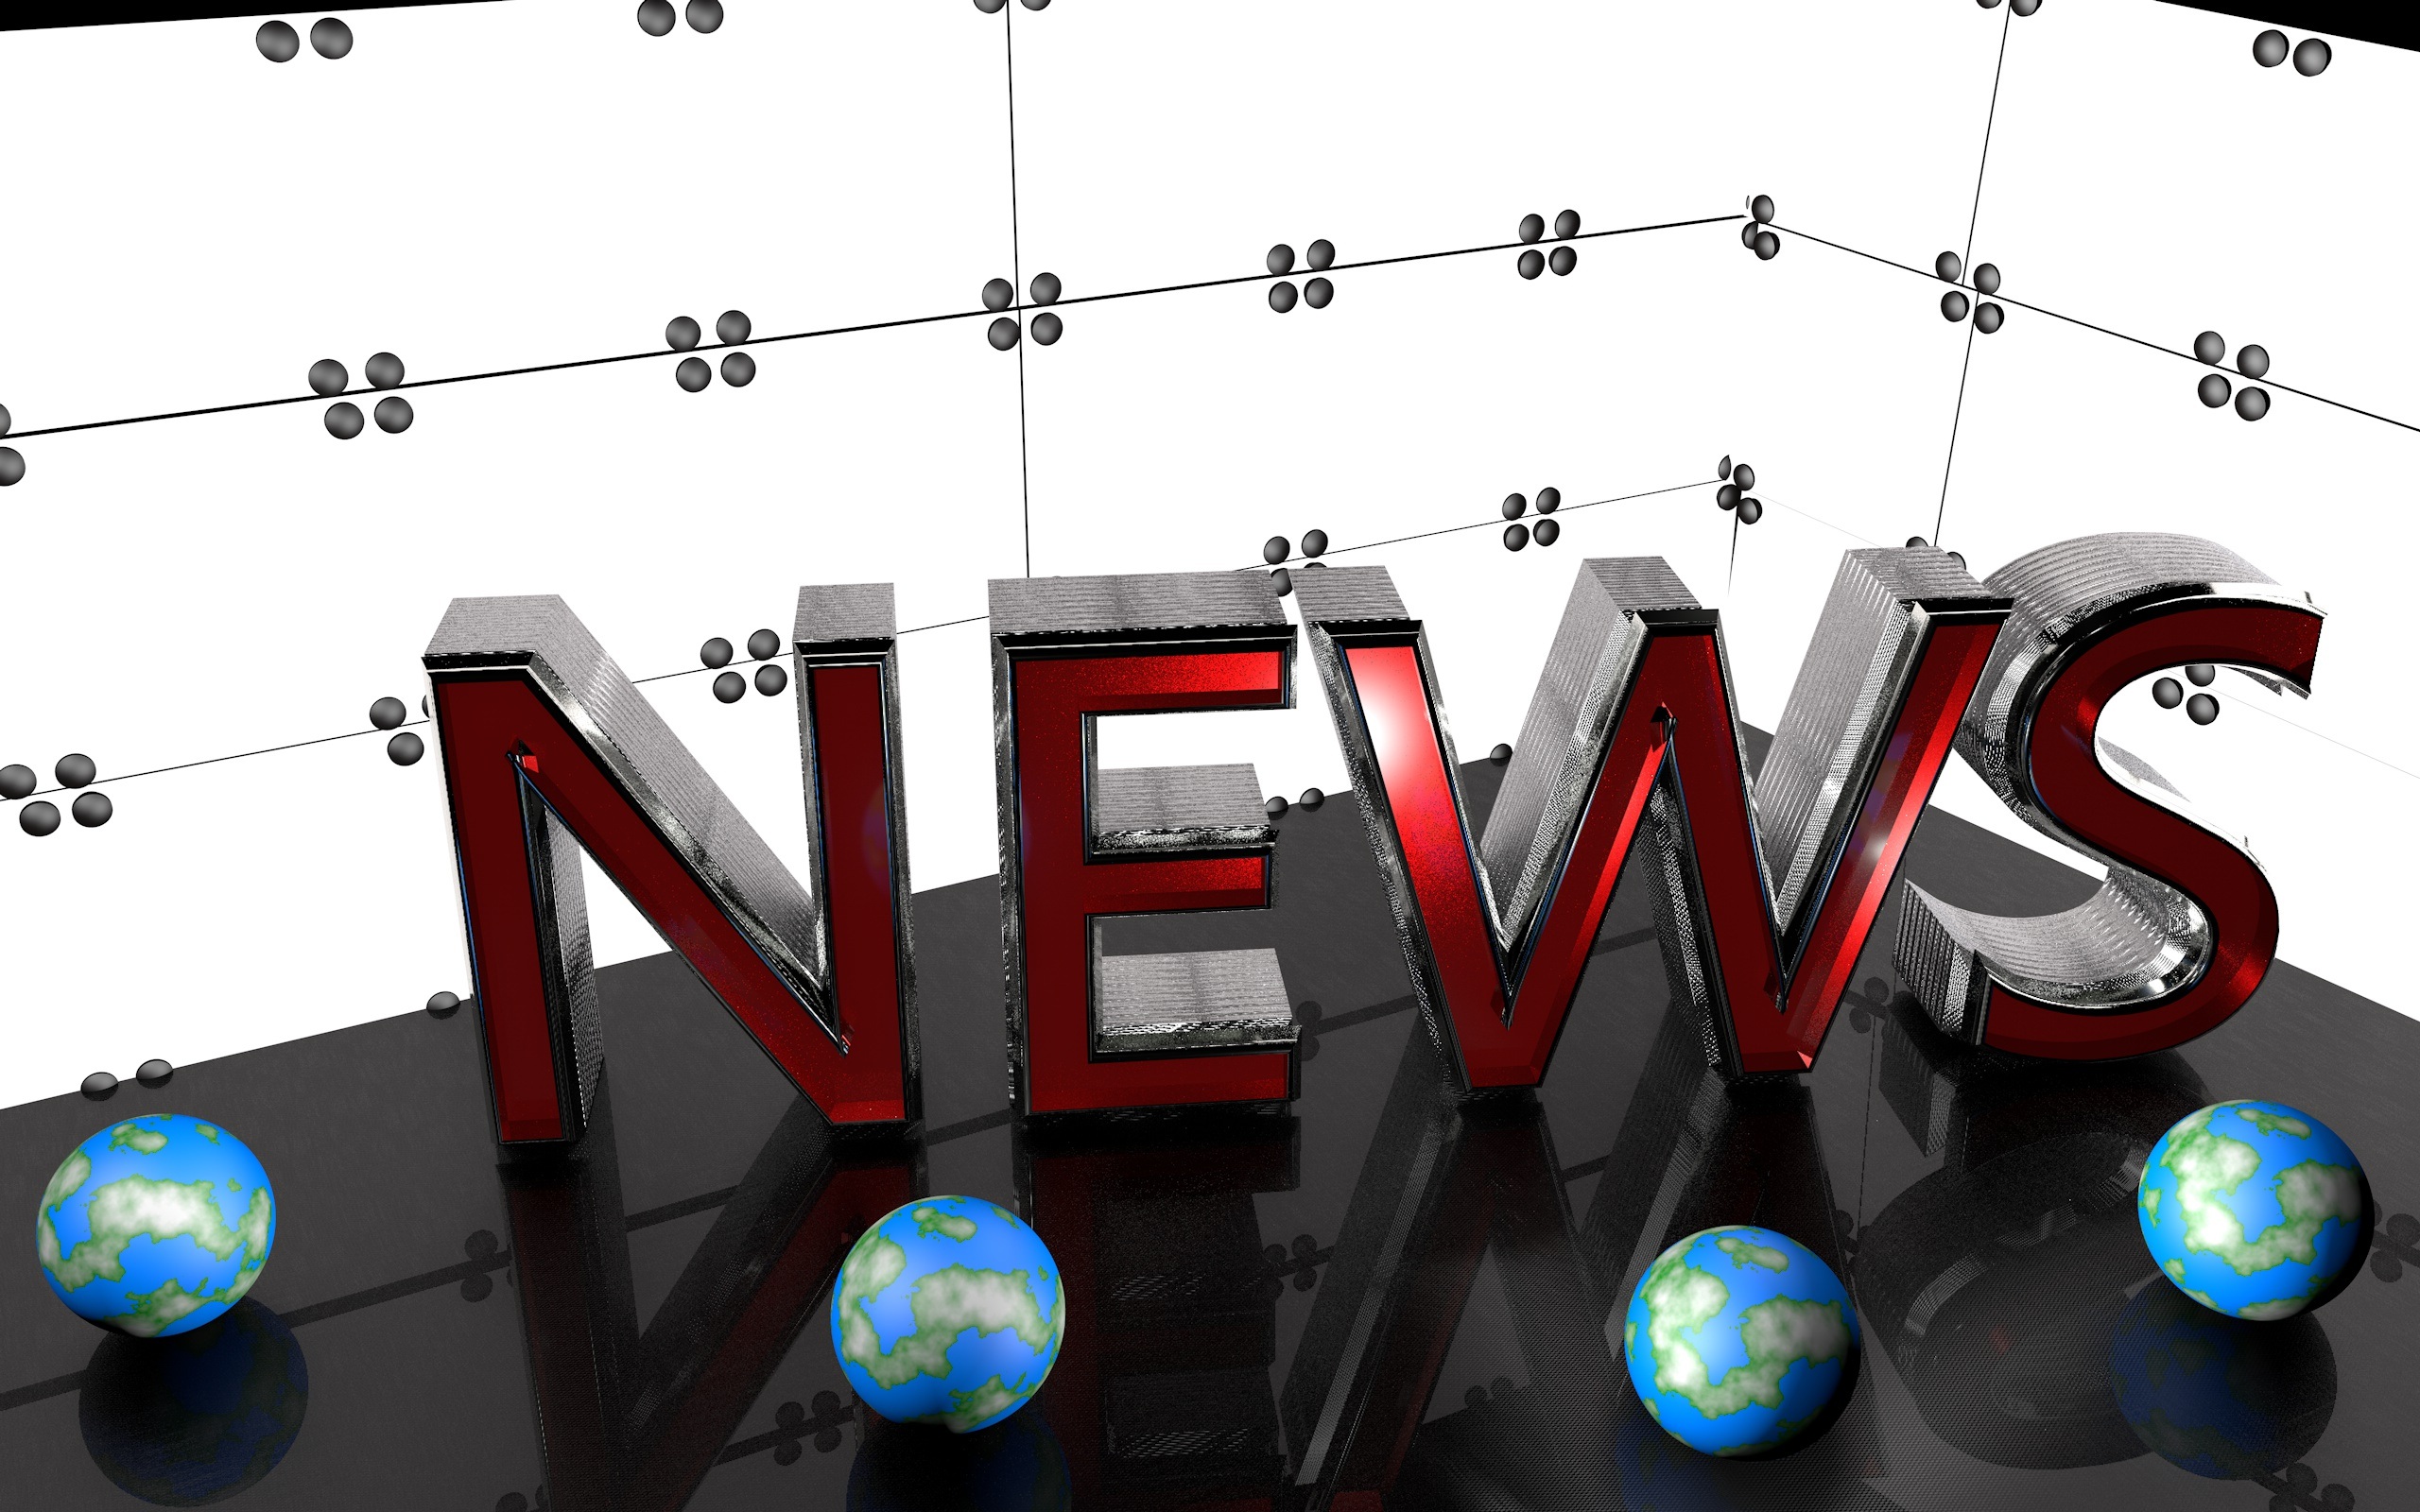
technology, communication, product, font, message, information, news, graphics, announcement, newsletter, graphic design, product design, information board, reporting